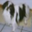
Label: dog